John Franzese Jr.

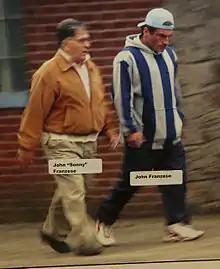
FBI surveillance photo of Franzese and his father Sonny in 2005

John Franzese Jr. (born 1960/61), now living as Mat Pazzarelli, is an American former mobster and associate of the Colombo crime family, and son of former underboss John "Sonny" Franzese. He is the first son of a New York mobster to turn state's evidence and testify against his father.